Prato Rio

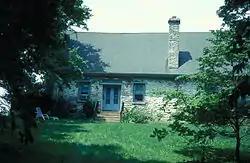

Prato Rio, also known as Hopewell, near Leetown, West Virginia, was the home of General Charles Lee of the Continental Army, for whom Leetown is named. Lee lived there from 1774 to his death in 1782.